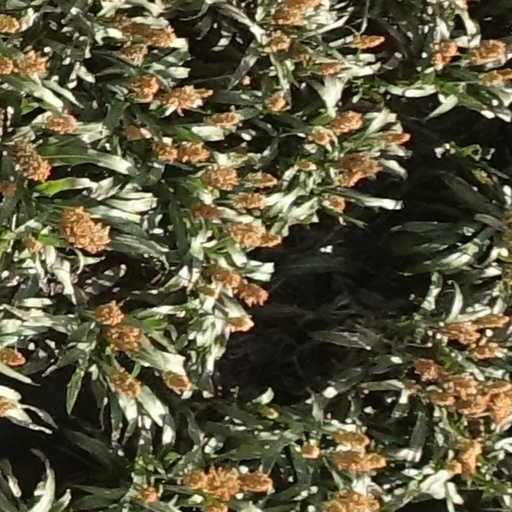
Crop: sorghum